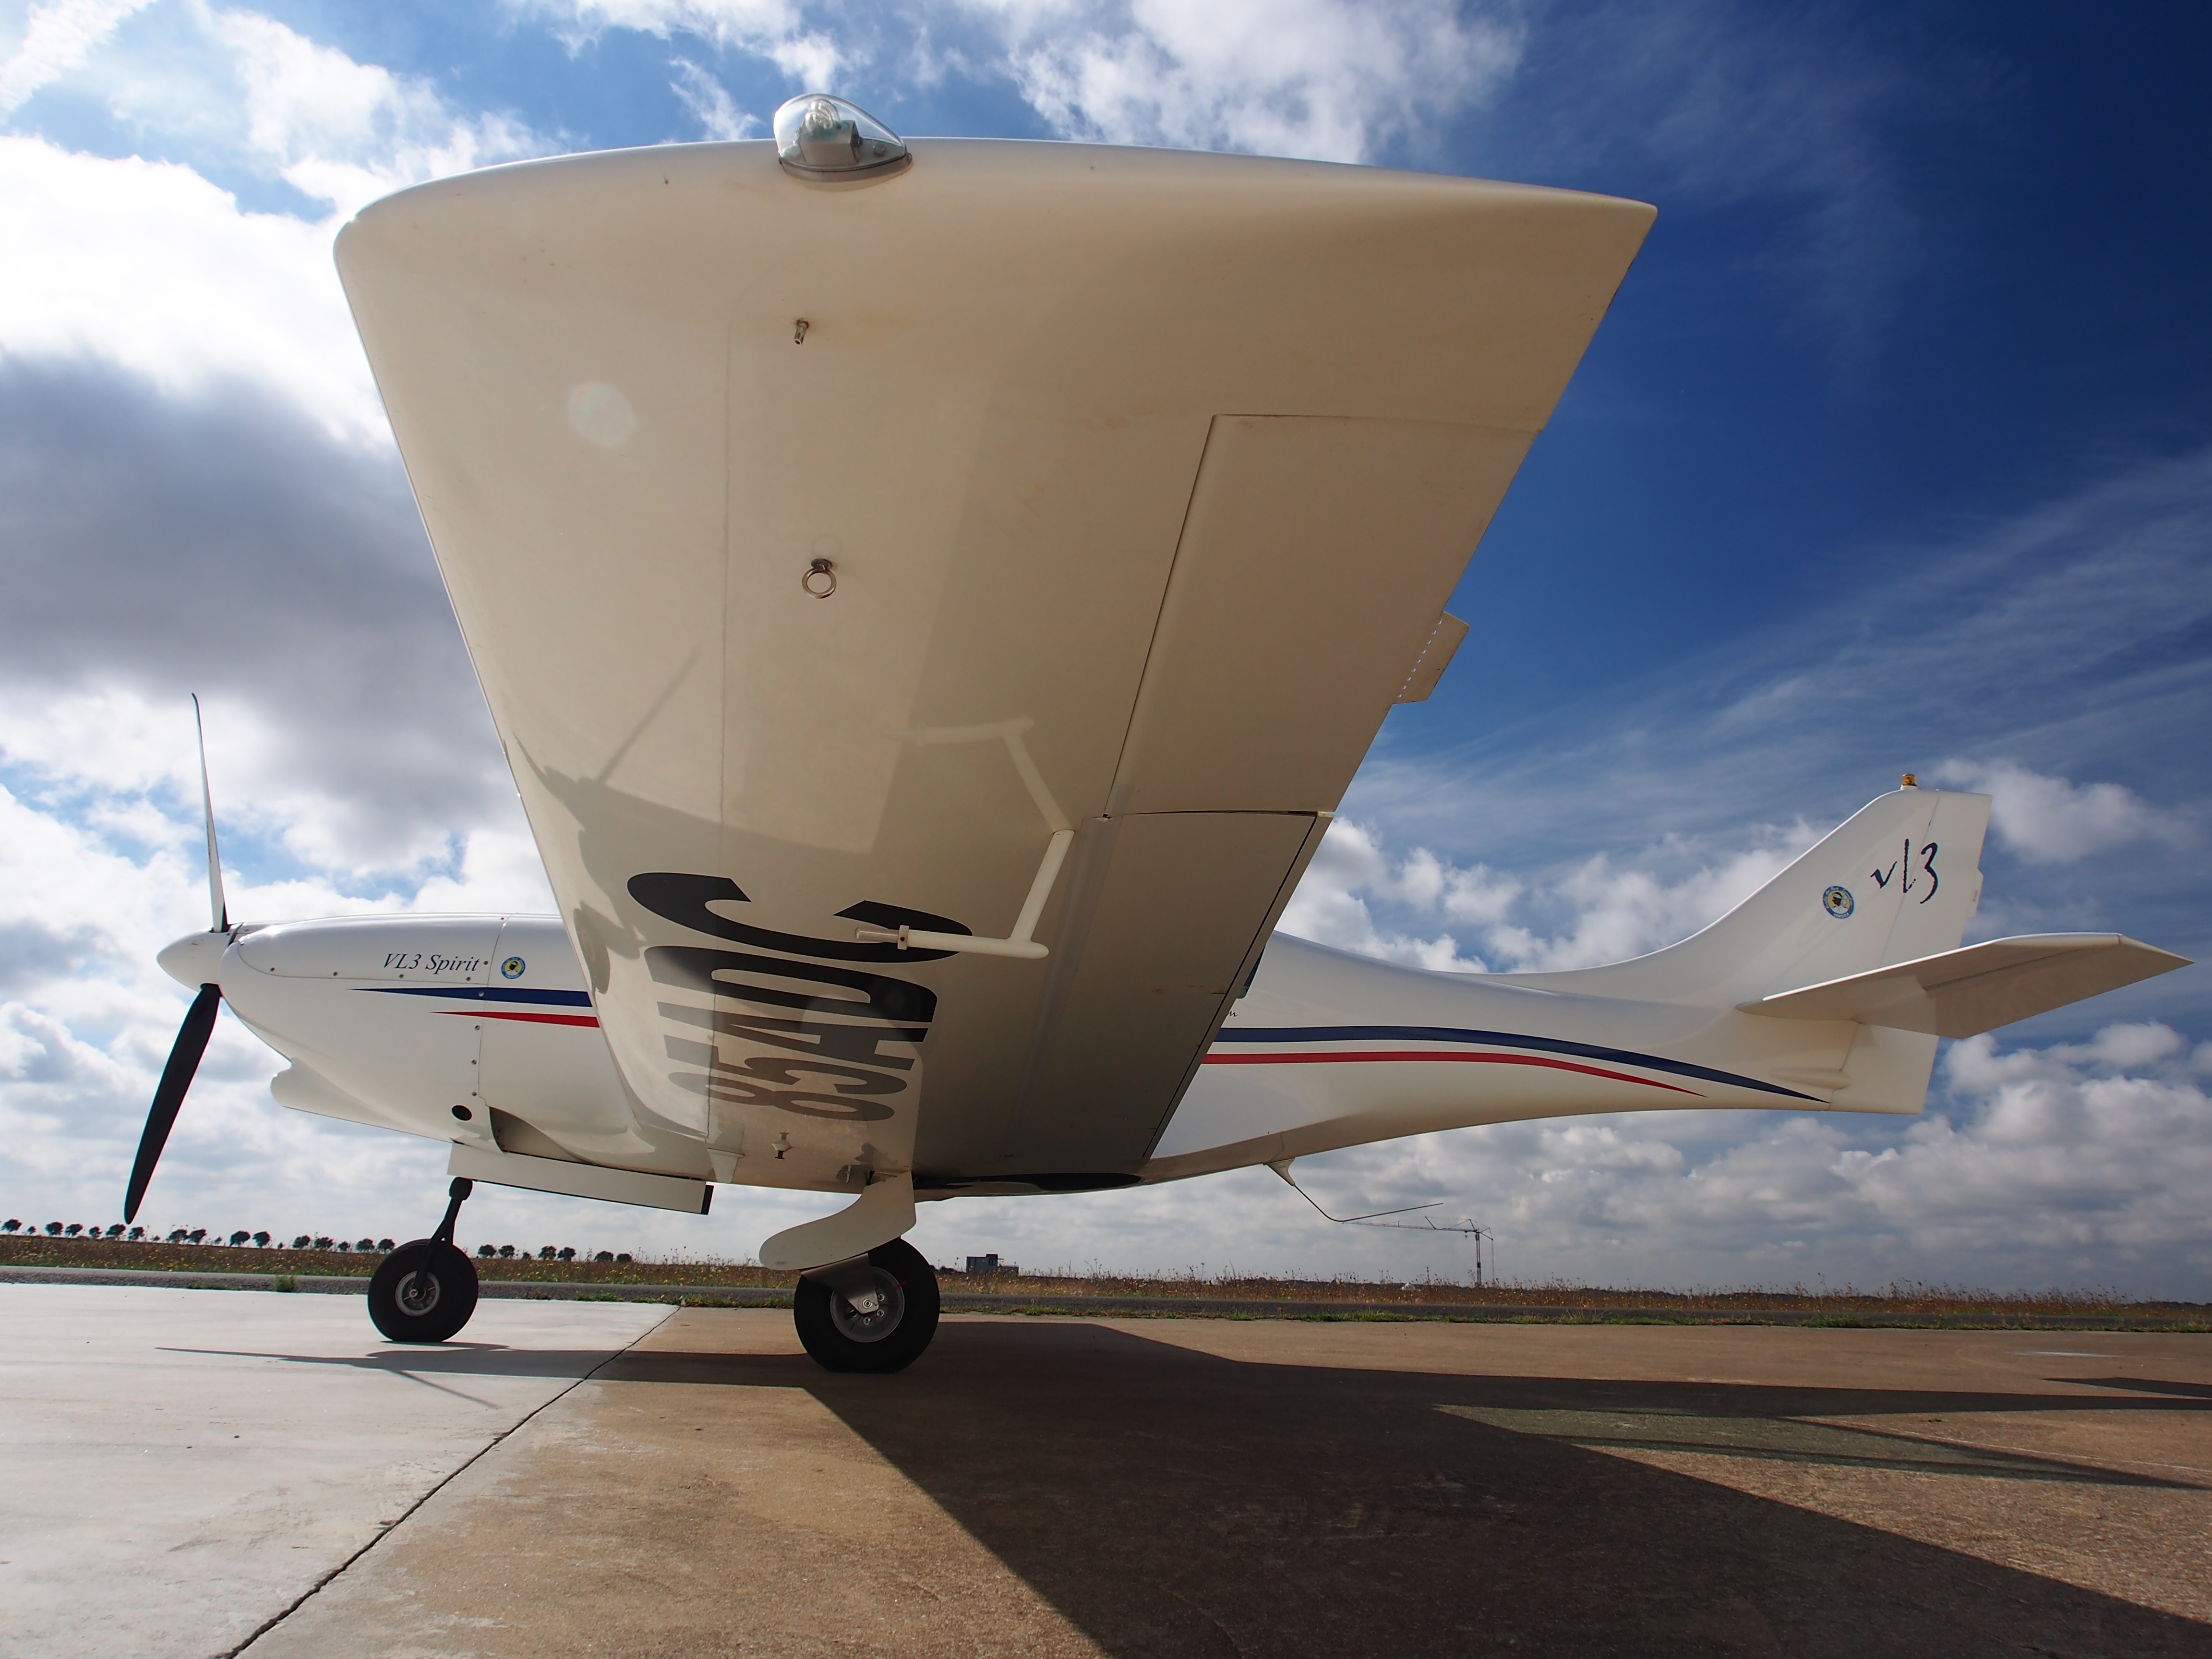
wing, airplane, plane, aircraft, france, vehicle, airline, aviation, flight, airliner, spirit, takeoff, photographed, light aircraft, air force, jet aircraft, fighter aircraft, air travel, atmosphere of earth, wide body aircraft, aerospace engineering, aircraft engine, lockheed martin, aveko, vl 3